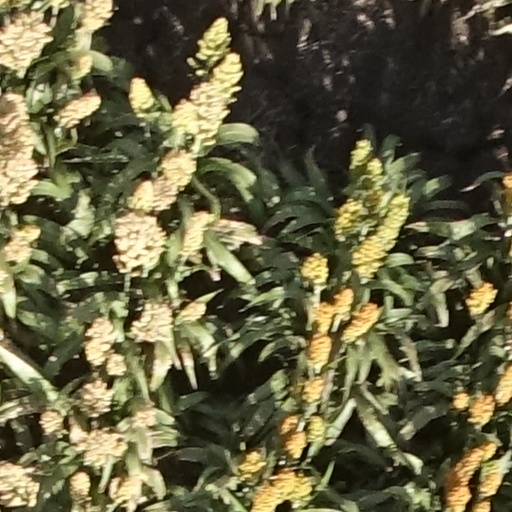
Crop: sorghum